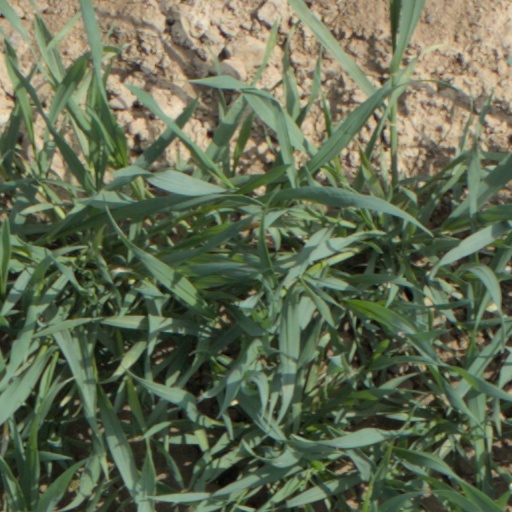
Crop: wheat